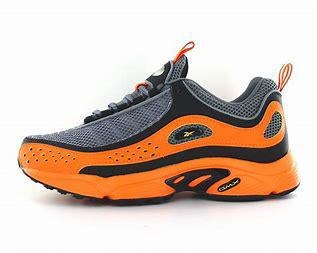
Brand: Reebok
Model: Daytona DMX Ii